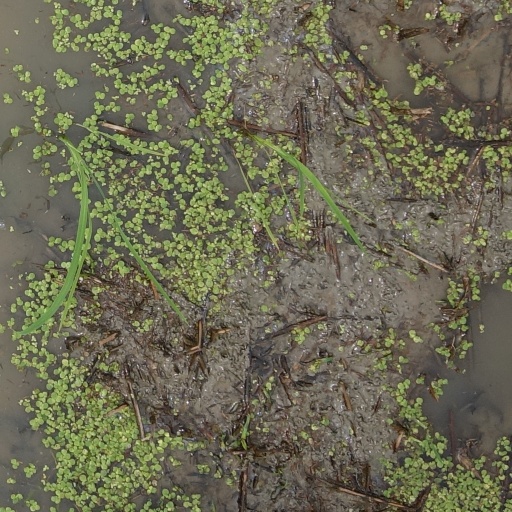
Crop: rice